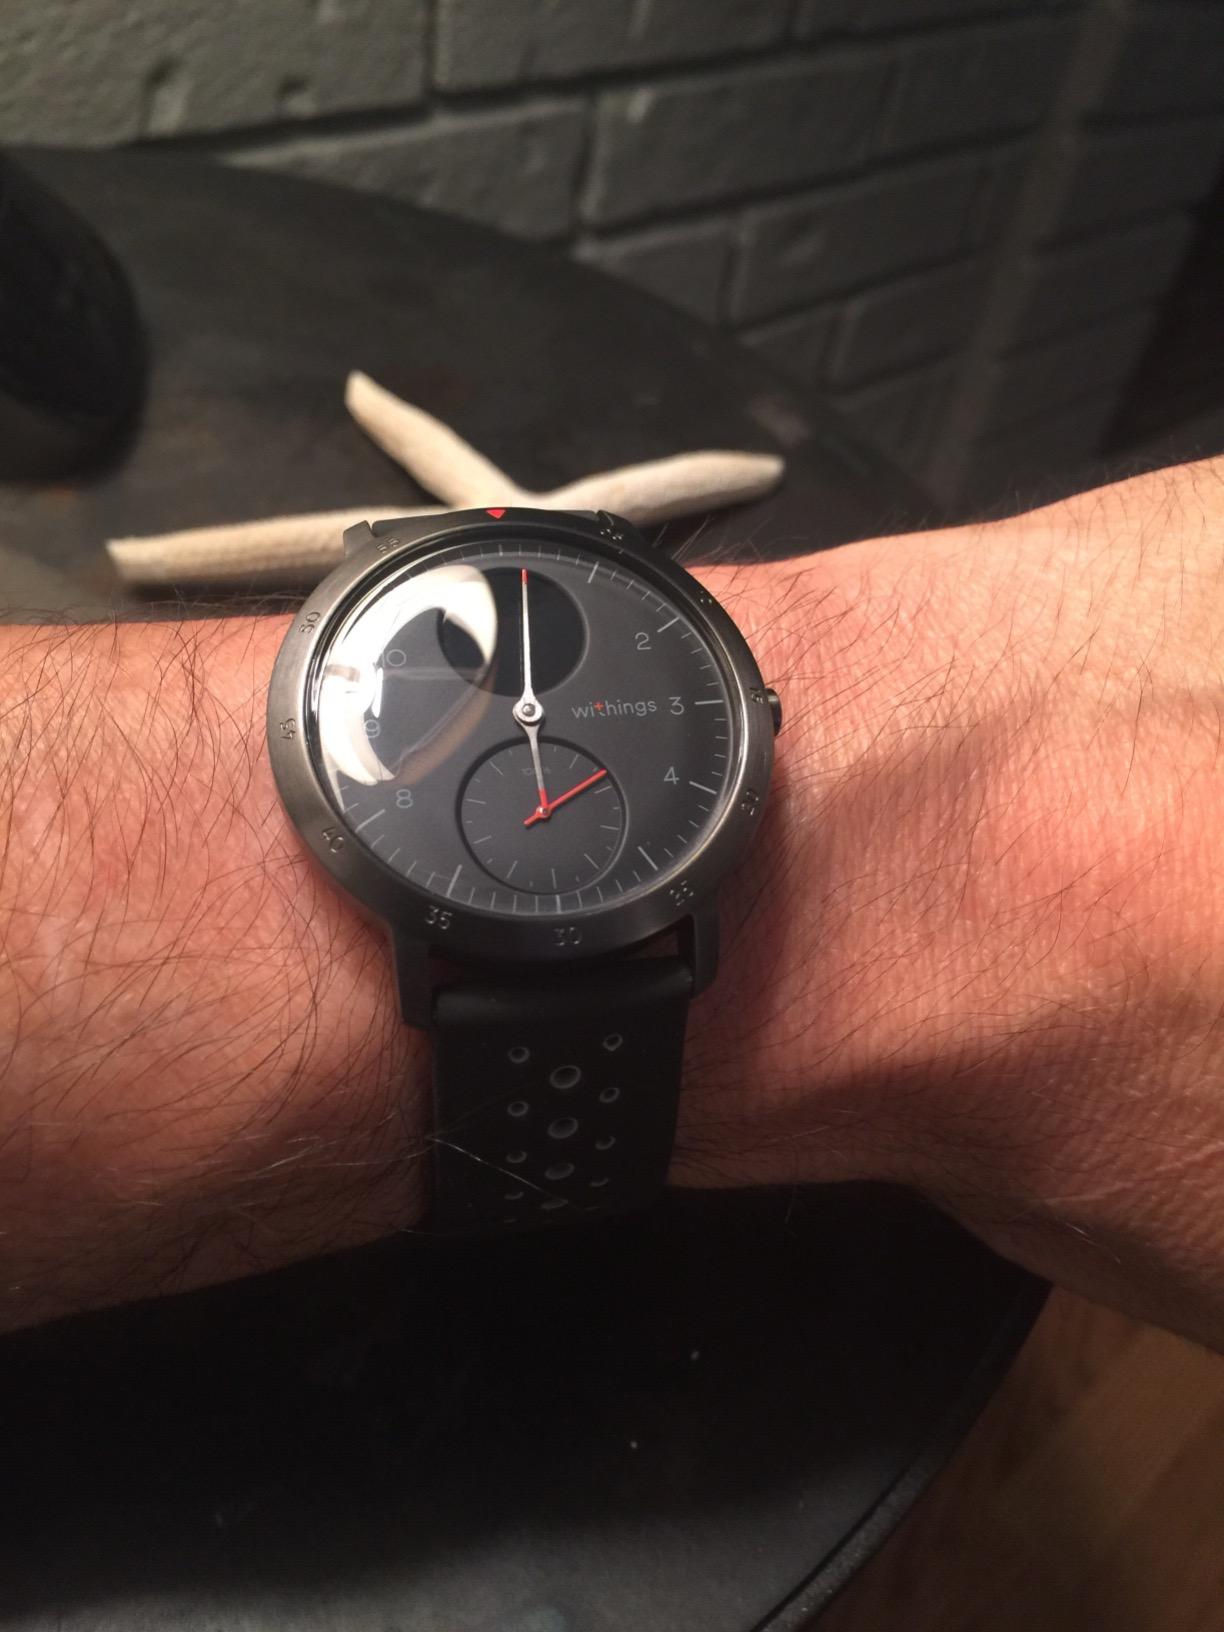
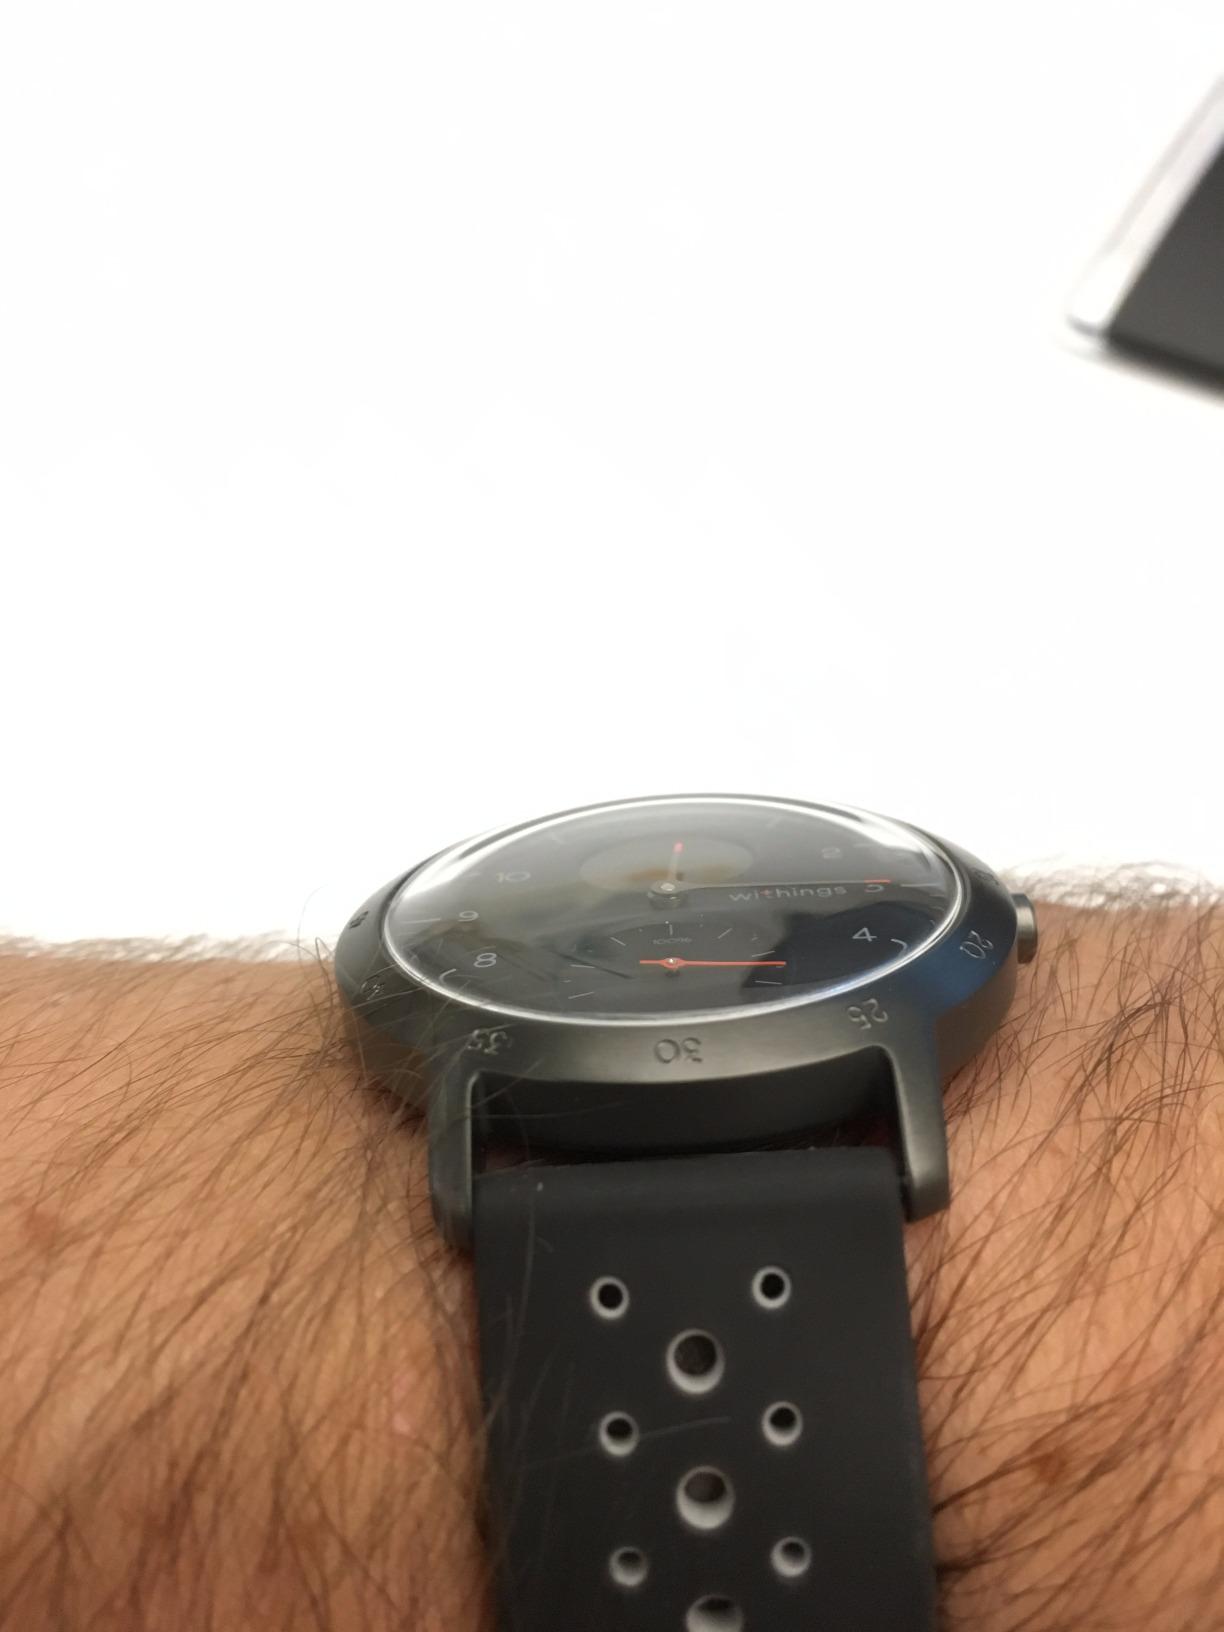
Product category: smartwatch
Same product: yes